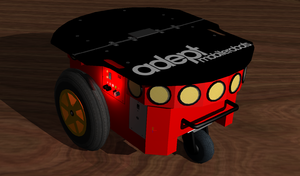
Webots est un simulateur open-source de robotique. Il est utilisé dans l'industrie, dans la recherche et éducation.